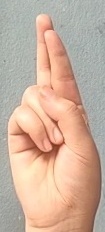
ASL sign: R